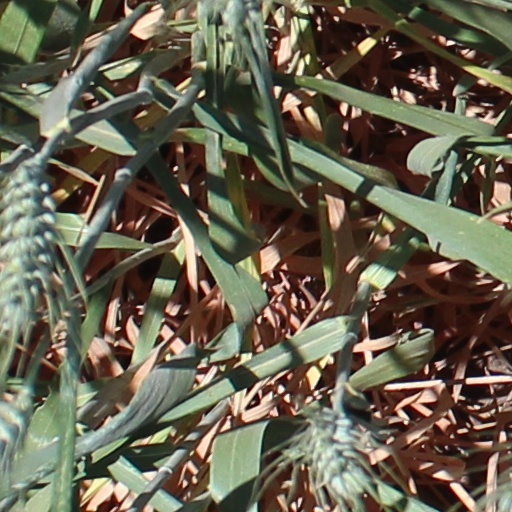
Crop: wheat